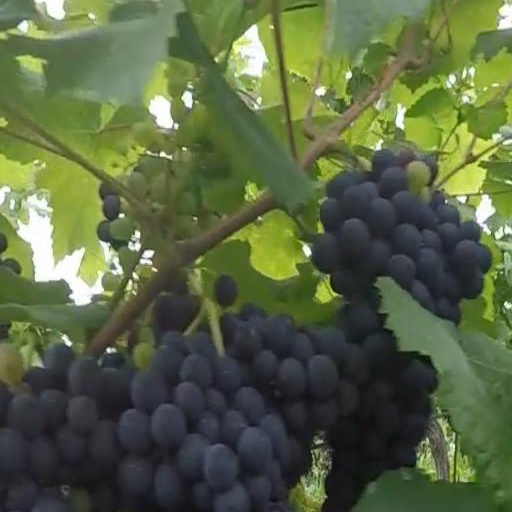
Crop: grape